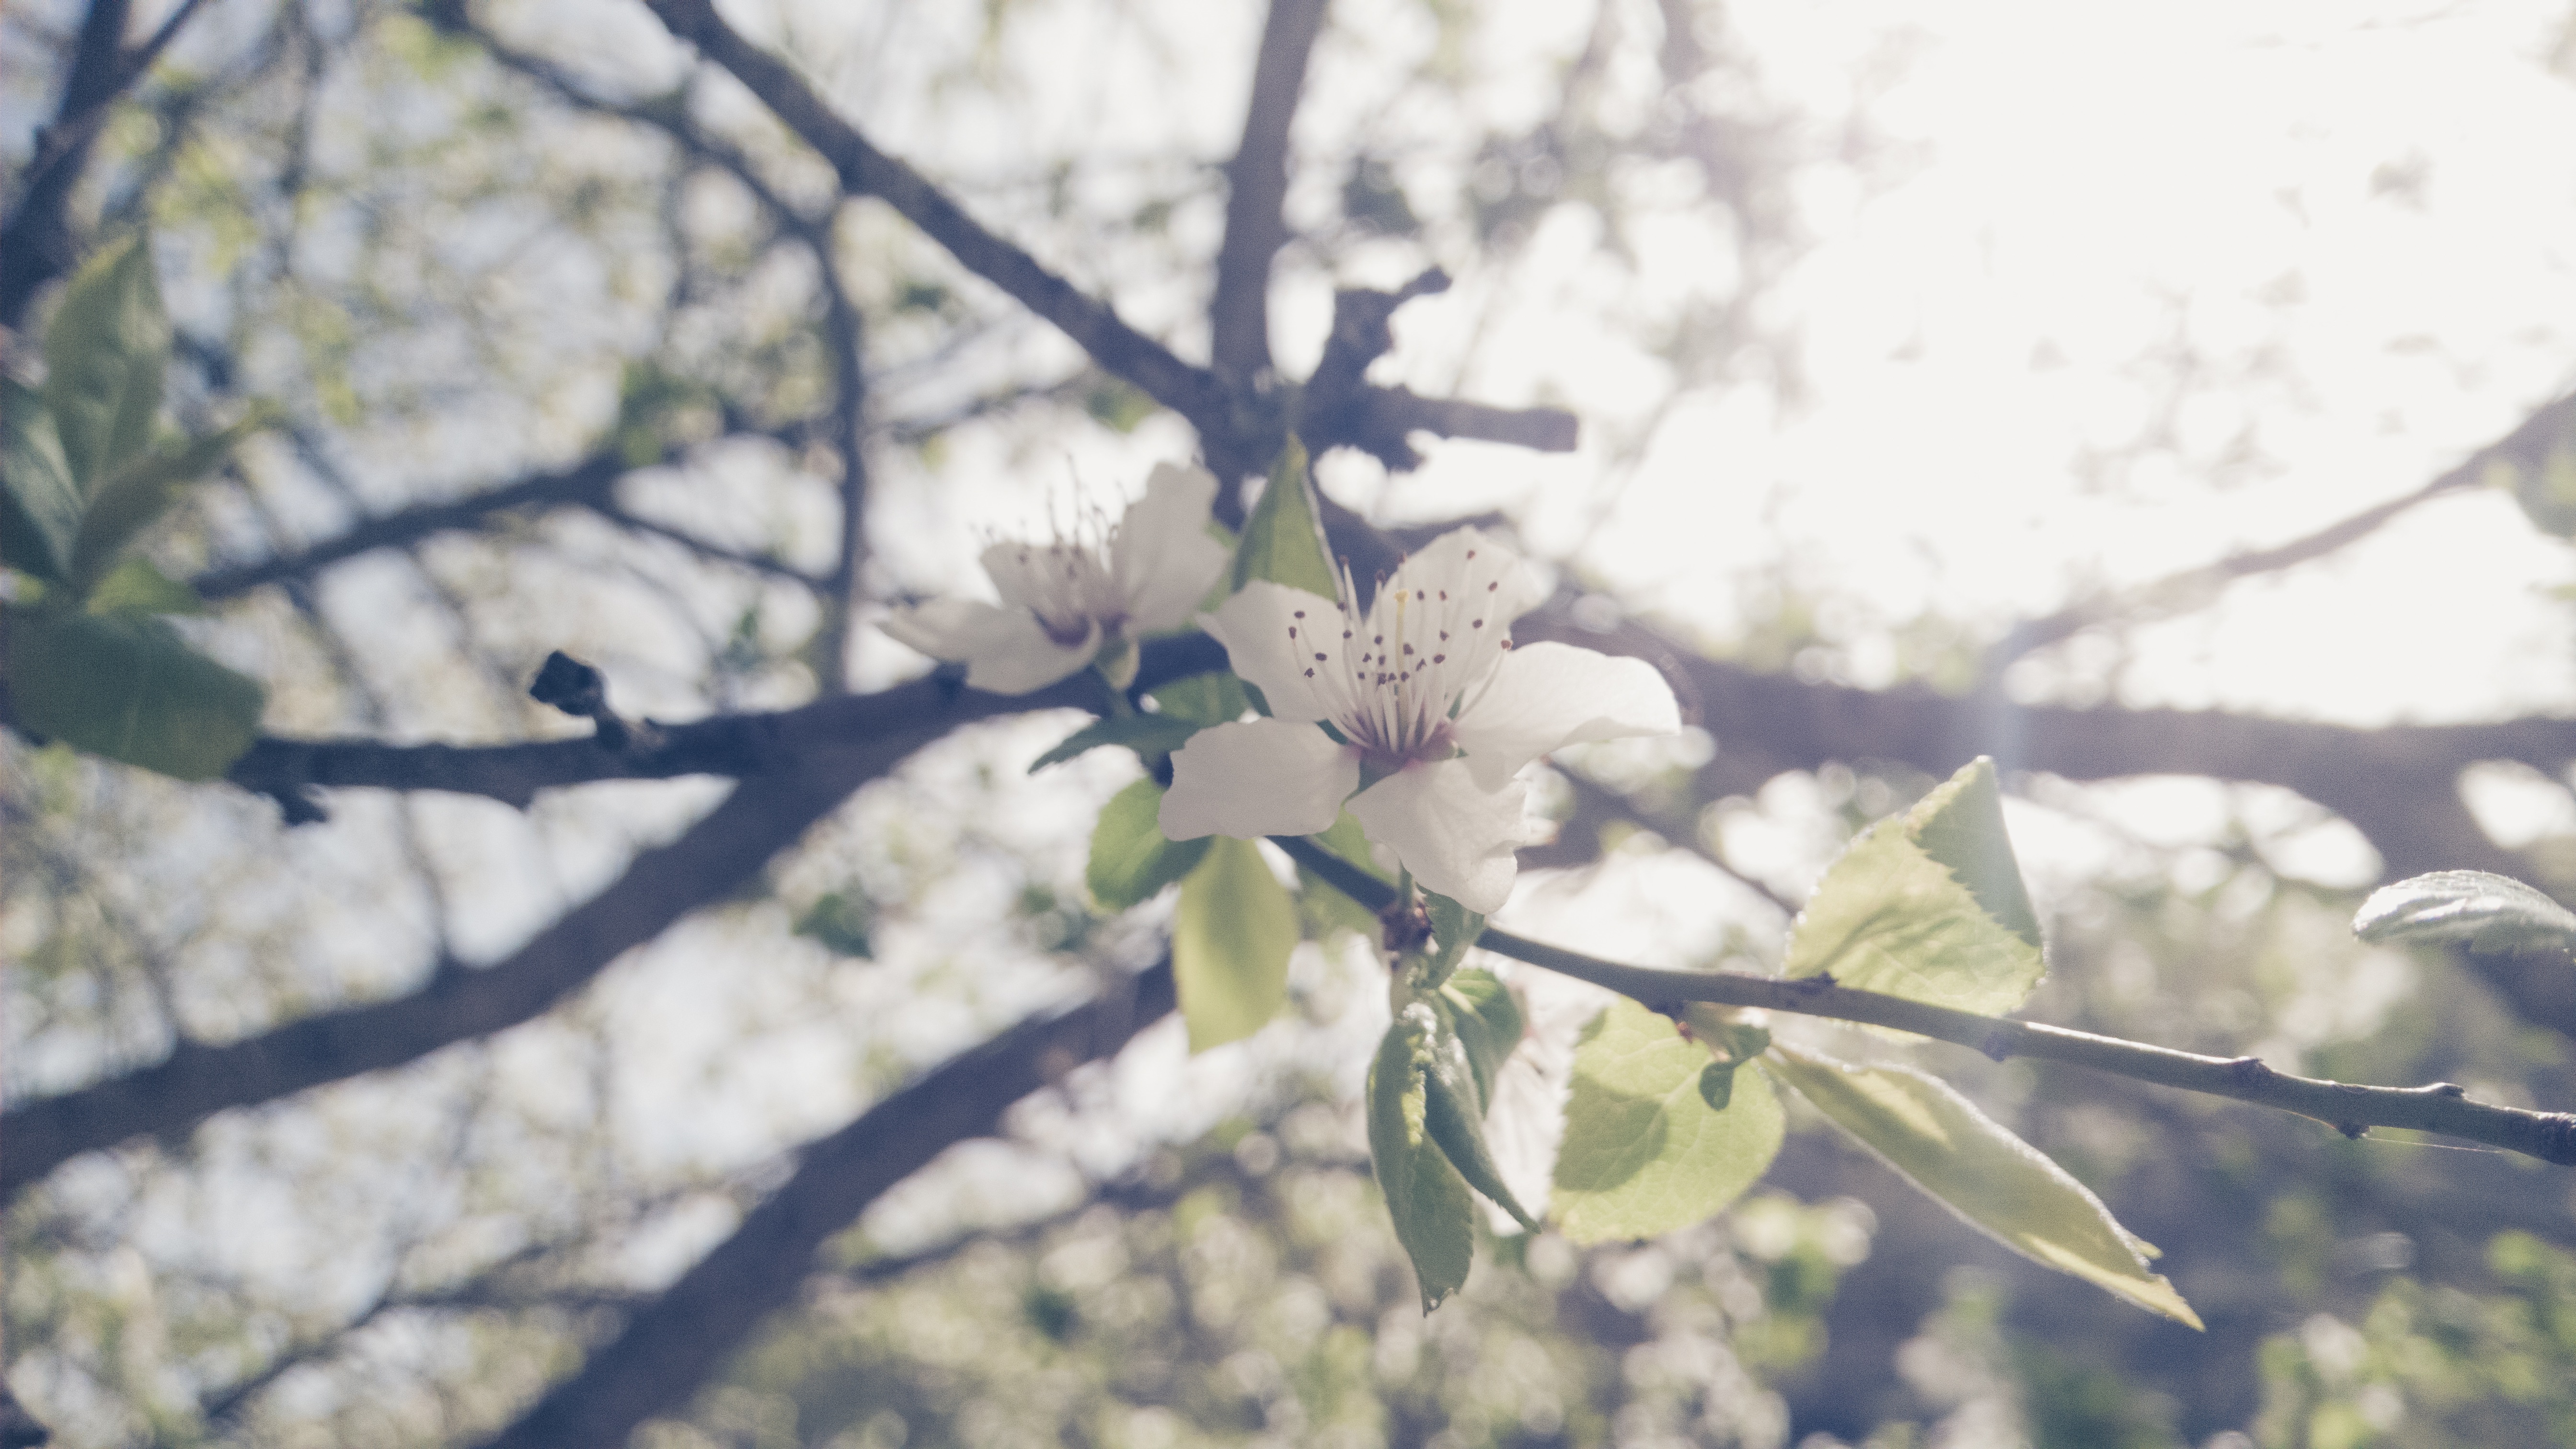
tree, nature, branch, blossom, snow, winter, plant, sunlight, leaf, flower, frost, spring, produce, autumn, botany, flora, season, twig, woody plant